Dinosaur erotica

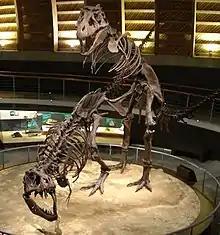
Two Tyrannosaurus Rex fossils posed so as to simulate copulation.

Dinosaur erotica, part of the larger genre of monster erotica, is a subgenre of erotic literature that involves sexual encounters between humans and non-avian dinosaurs. Works include titles such as "Taken by the T-Rex", "Ravished by Triceratops" and "A Billionaire Dinosaur Forced Me Gay". Despite being called by some in the media "the Kardashian of erotica," the genre's titles have generated sales and media interest.